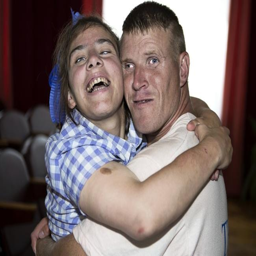
here , residents are seen at a party held once a week .